Kees van Dijke

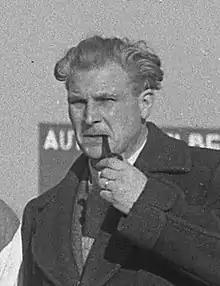
Kees van Dijke in 1949

Kees van Dijke (18 December 1902 – 3 May 1983) was a Dutch footballer. He played in three matches for the Netherlands national football team in 1925.